Portuguese Armed Forces

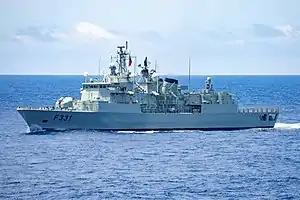
Portuguese Navy's frigate NRP "Álvares Cabral"

The Chief of the General Staff of the Armed Forces (CEMGFA, "Chefe do Estado-Maior-General das Forças Armadas") is the principal military adviser of the Minister of National Defense and is the chief with the highest authority in the hierarchy of the Portuguese Armed Forces.